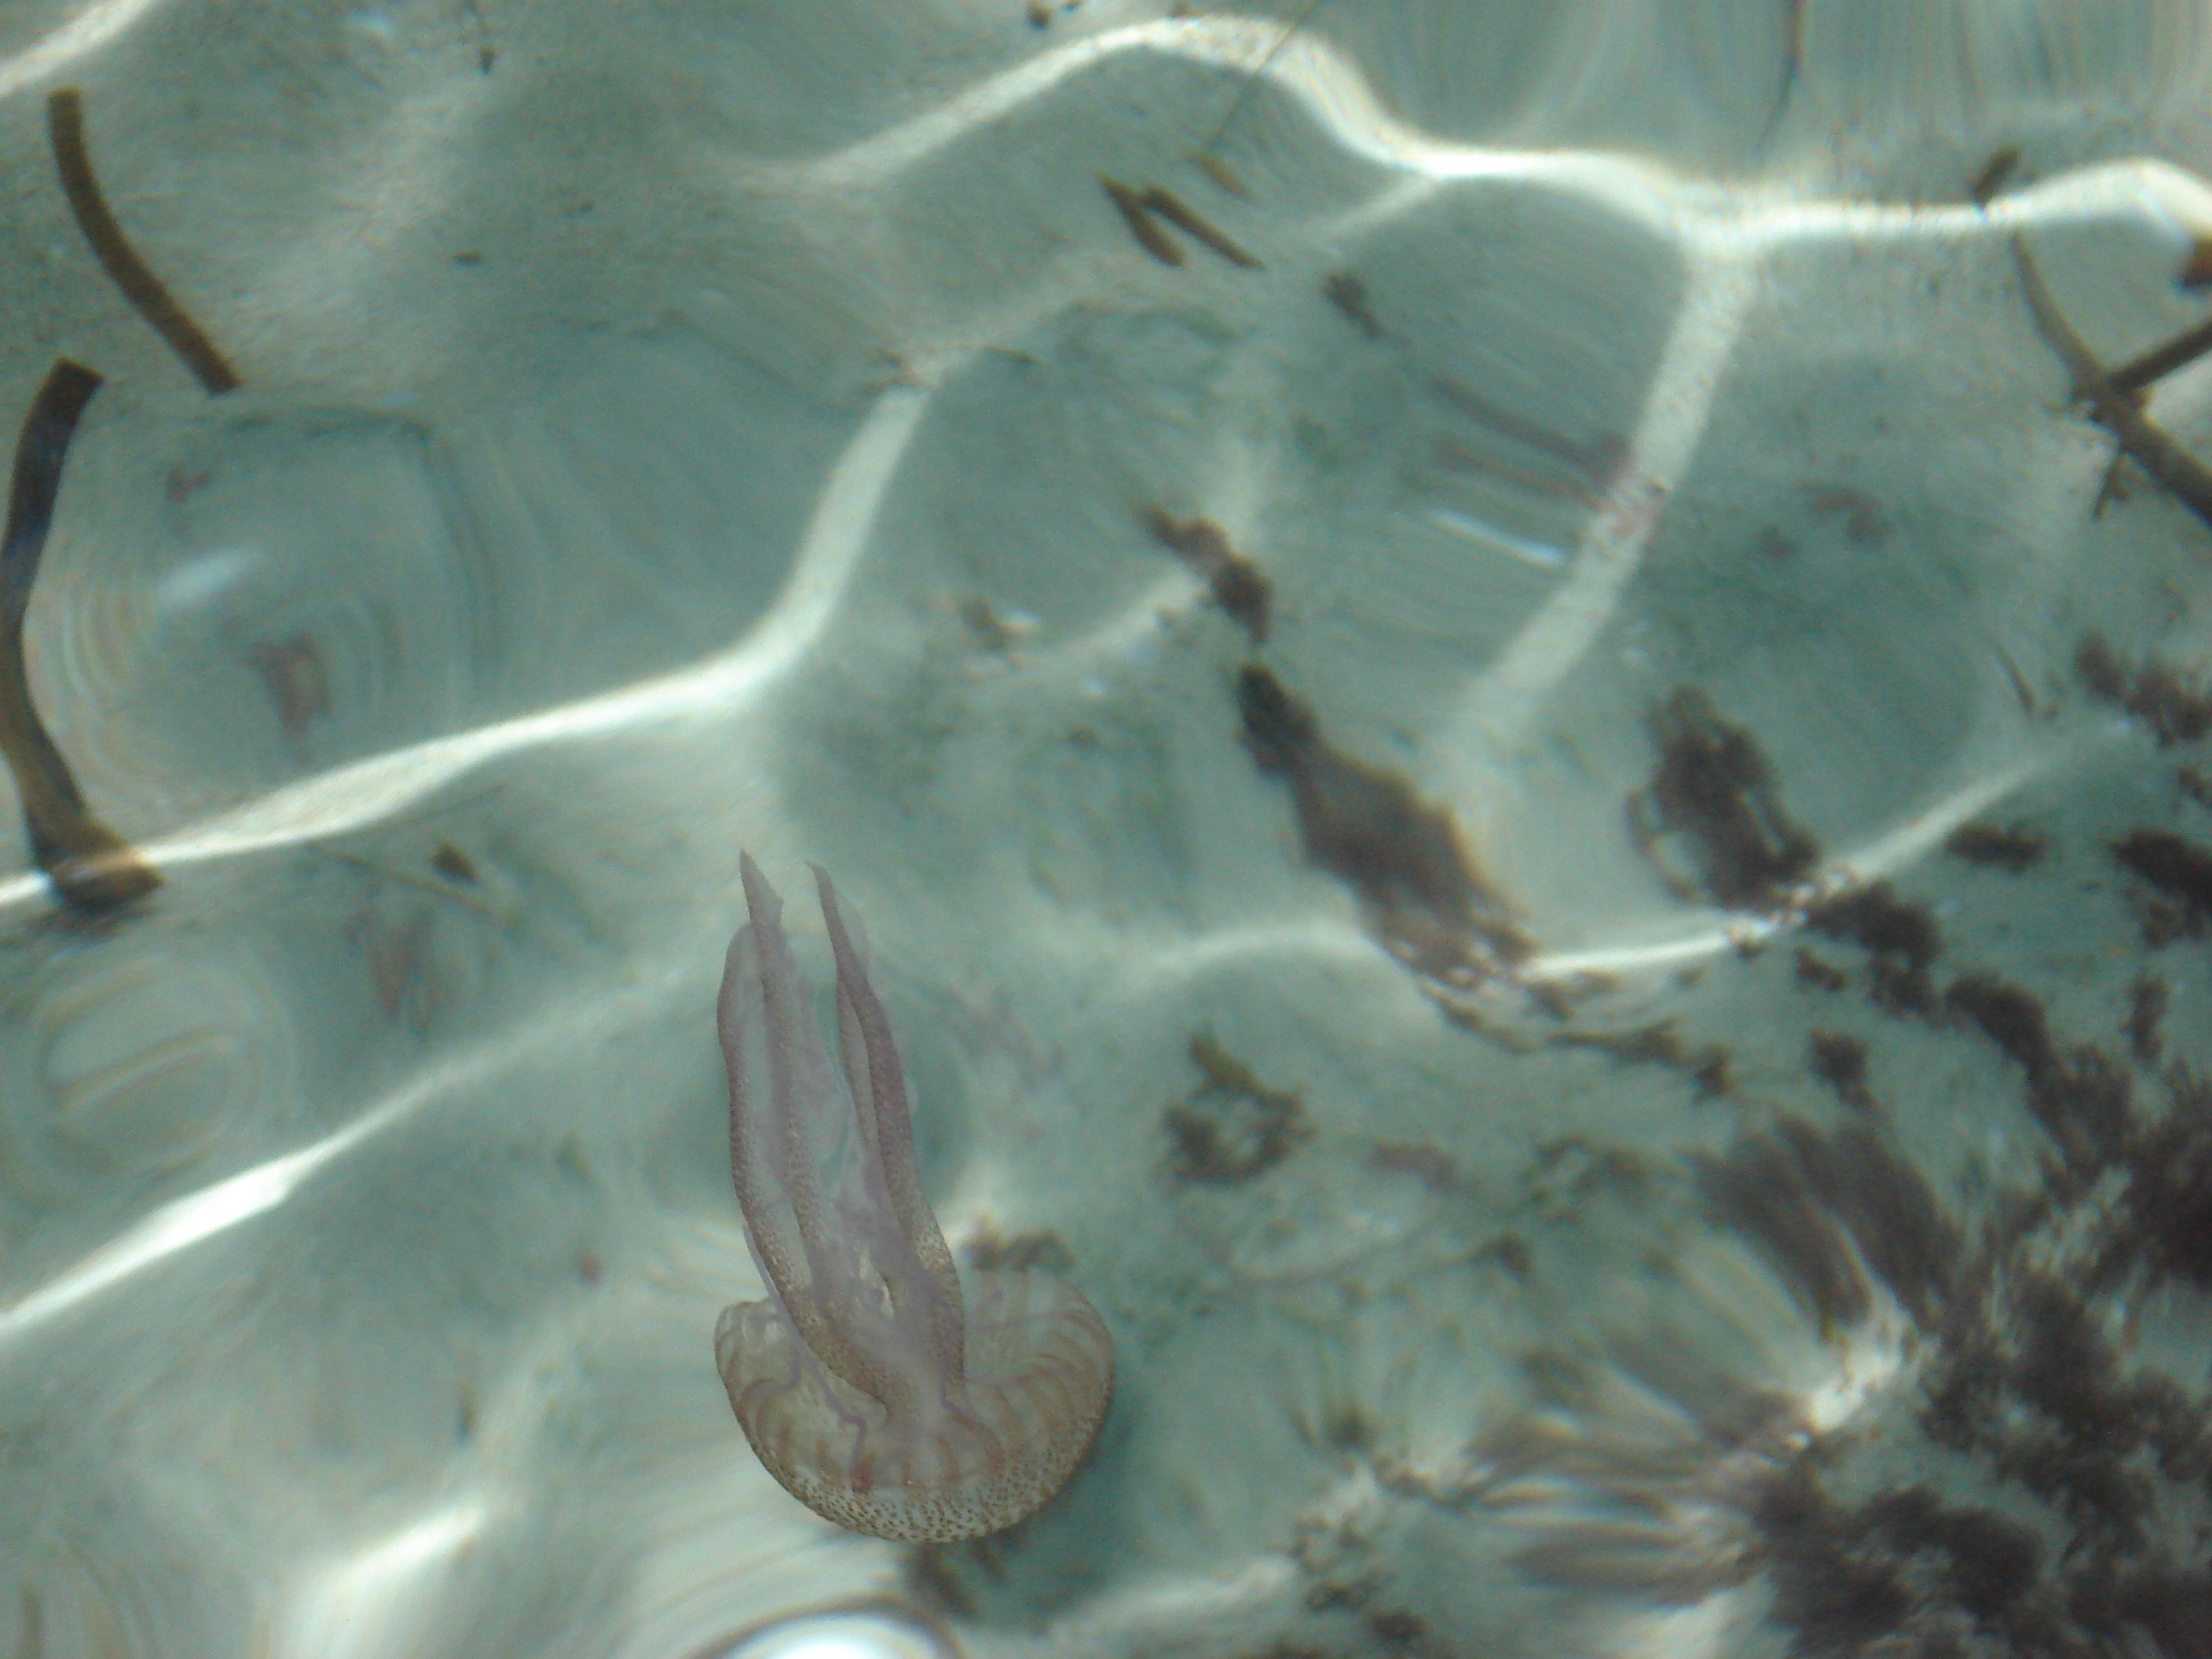
sea, water, ocean, glass, animal, underwater, ice, natural, jellyfish, aquatic, medusa, jewellery, jelly, macro photography